Sky position (RA, Dec in degrees): 339.046, 1.408
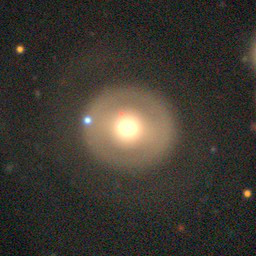
Galaxy morphology: Round Smooth Galaxies